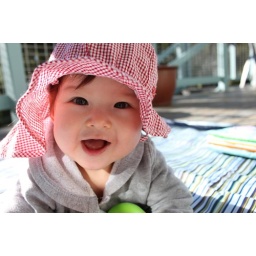
Looking cute in hat